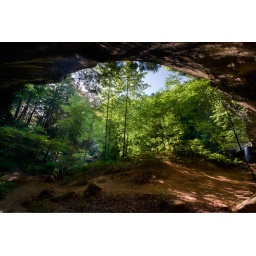
taken when the sun was low in the sky - the falls and bridge are visable